Music of Massachusetts

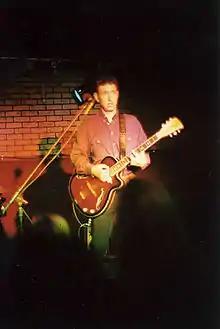
Jonathan Richman

The Modern Lovers, featuring Jonathan Richman, David Robinson (later of The Cars), and (for a short time) Jerry Harrison of Talking Heads, came out of Boston, as did more mainstream acts like Aerosmith, The Cars, and Boston. The J. Geils Band formed at Worcester Polytechnic Institute, before adding Peter Wolf and Stephen Jo Bladd from Boston band The Hallucinations to the lineup.